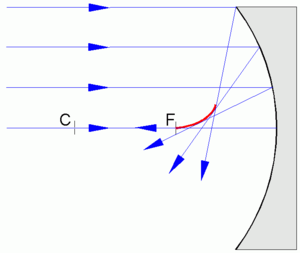
Aberration sphérique du miroir sphérique concave